2023–24 Australian bushfire season

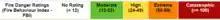
Fire Danger Ratings - Fire Behaviour Index - FBI

On 31 October there were significant fire conditions expected throughout southern Queensland, with strong winds and high temperatures expected to fan fires. The most significant fire was the Christies Fire, which destroyed four homes in Wallangarra. The same fire proceeded to rapidly spread over the border into New South Wales, threatening the township of Jennings. The same day saw the loss of a further two homes in far north Queensland, two near Bundaberg, and one home in the Darling Downs.